James Edwards Rains

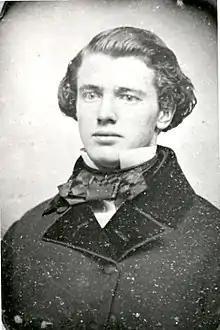
Yale Senior class picture, 1854

Rains was born on April 10, 1833, in Nashville, Tennessee, the son of Methodist minister Rev. John and Lucinda Cartwright Rains. He spent his youth making tack in his father's small saddlery. A benefactor lent him $400 to attend Yale, where he graduated second in the Class of 1854 at Yale Law School. While at Yale, he was a member of the Linonian Society, and won first prize for his speech, "Is the maxim, 'Our Country Right or Wrong' worthy of our support?"